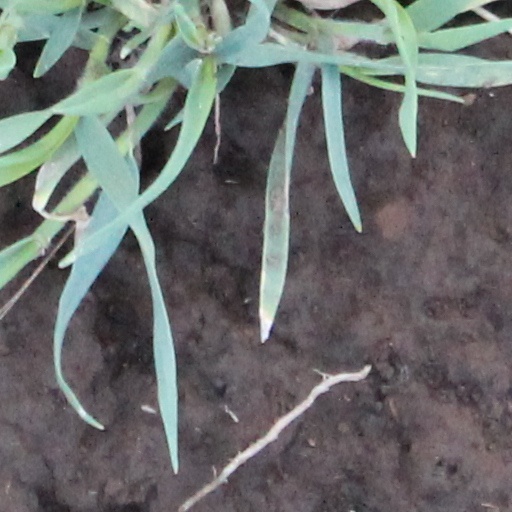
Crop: wheat